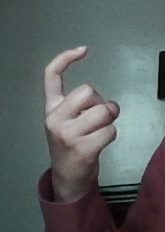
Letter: ra